George E. Chamberlain

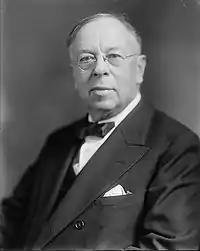
Chamberlain during his tenure in the 1920s

In 1908 he was elected as a Democrat to the U.S. Senate; he was reelected in 1914 and served from March 4, 1909, to March 3, 1921. He was an unsuccessful candidate for reelection in 1920. He was chairman of the Committee on Geological Survey (Sixty-second Congress) and a member of the Committee on Military Affairs (Sixty-third through Sixty-fifth Congresses), the Committee on Public Lands (Sixty-third Congress), and the Committee on Expenditures in the War Department (Sixty-sixth Congress).